Traveston

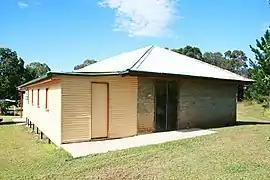
The former Traveston Powder Magazine, now incorporated in Traveston Soldiers' Memorial Hall, 2011

Traveston is a rural town and locality in the Gympie Region, Queensland, Australia. In the , the locality of Traveston had a population of 509 people.